Harvest festival

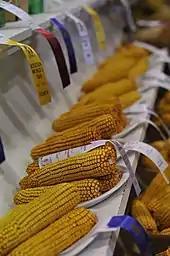
Prize corn at Rockton World's Fair, an annual harvest festival in Hamilton, Ontario, Canada

A harvest festival is an annual celebration that occurs around the time of the main harvest of a given region. Given the differences in climate and crops around the world, harvest festivals can be found at various times at different places. Harvest festivals typically feature feasting, both family and public, with foods that are drawn from crops.